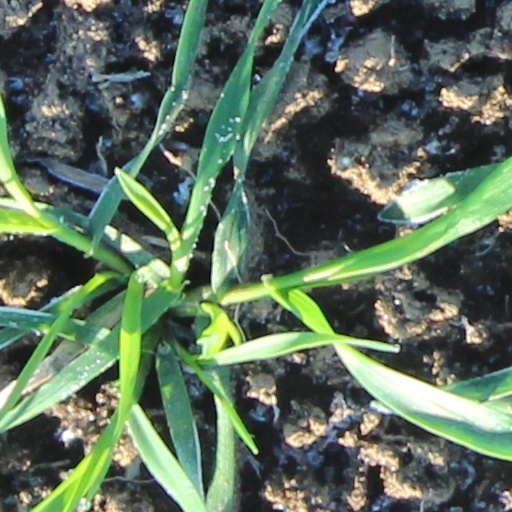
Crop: wheat